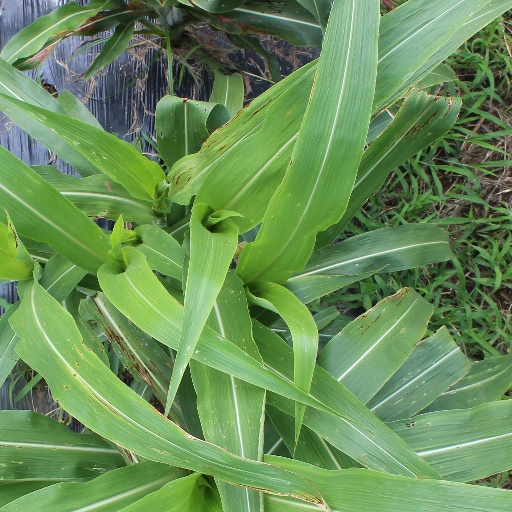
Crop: sorghum